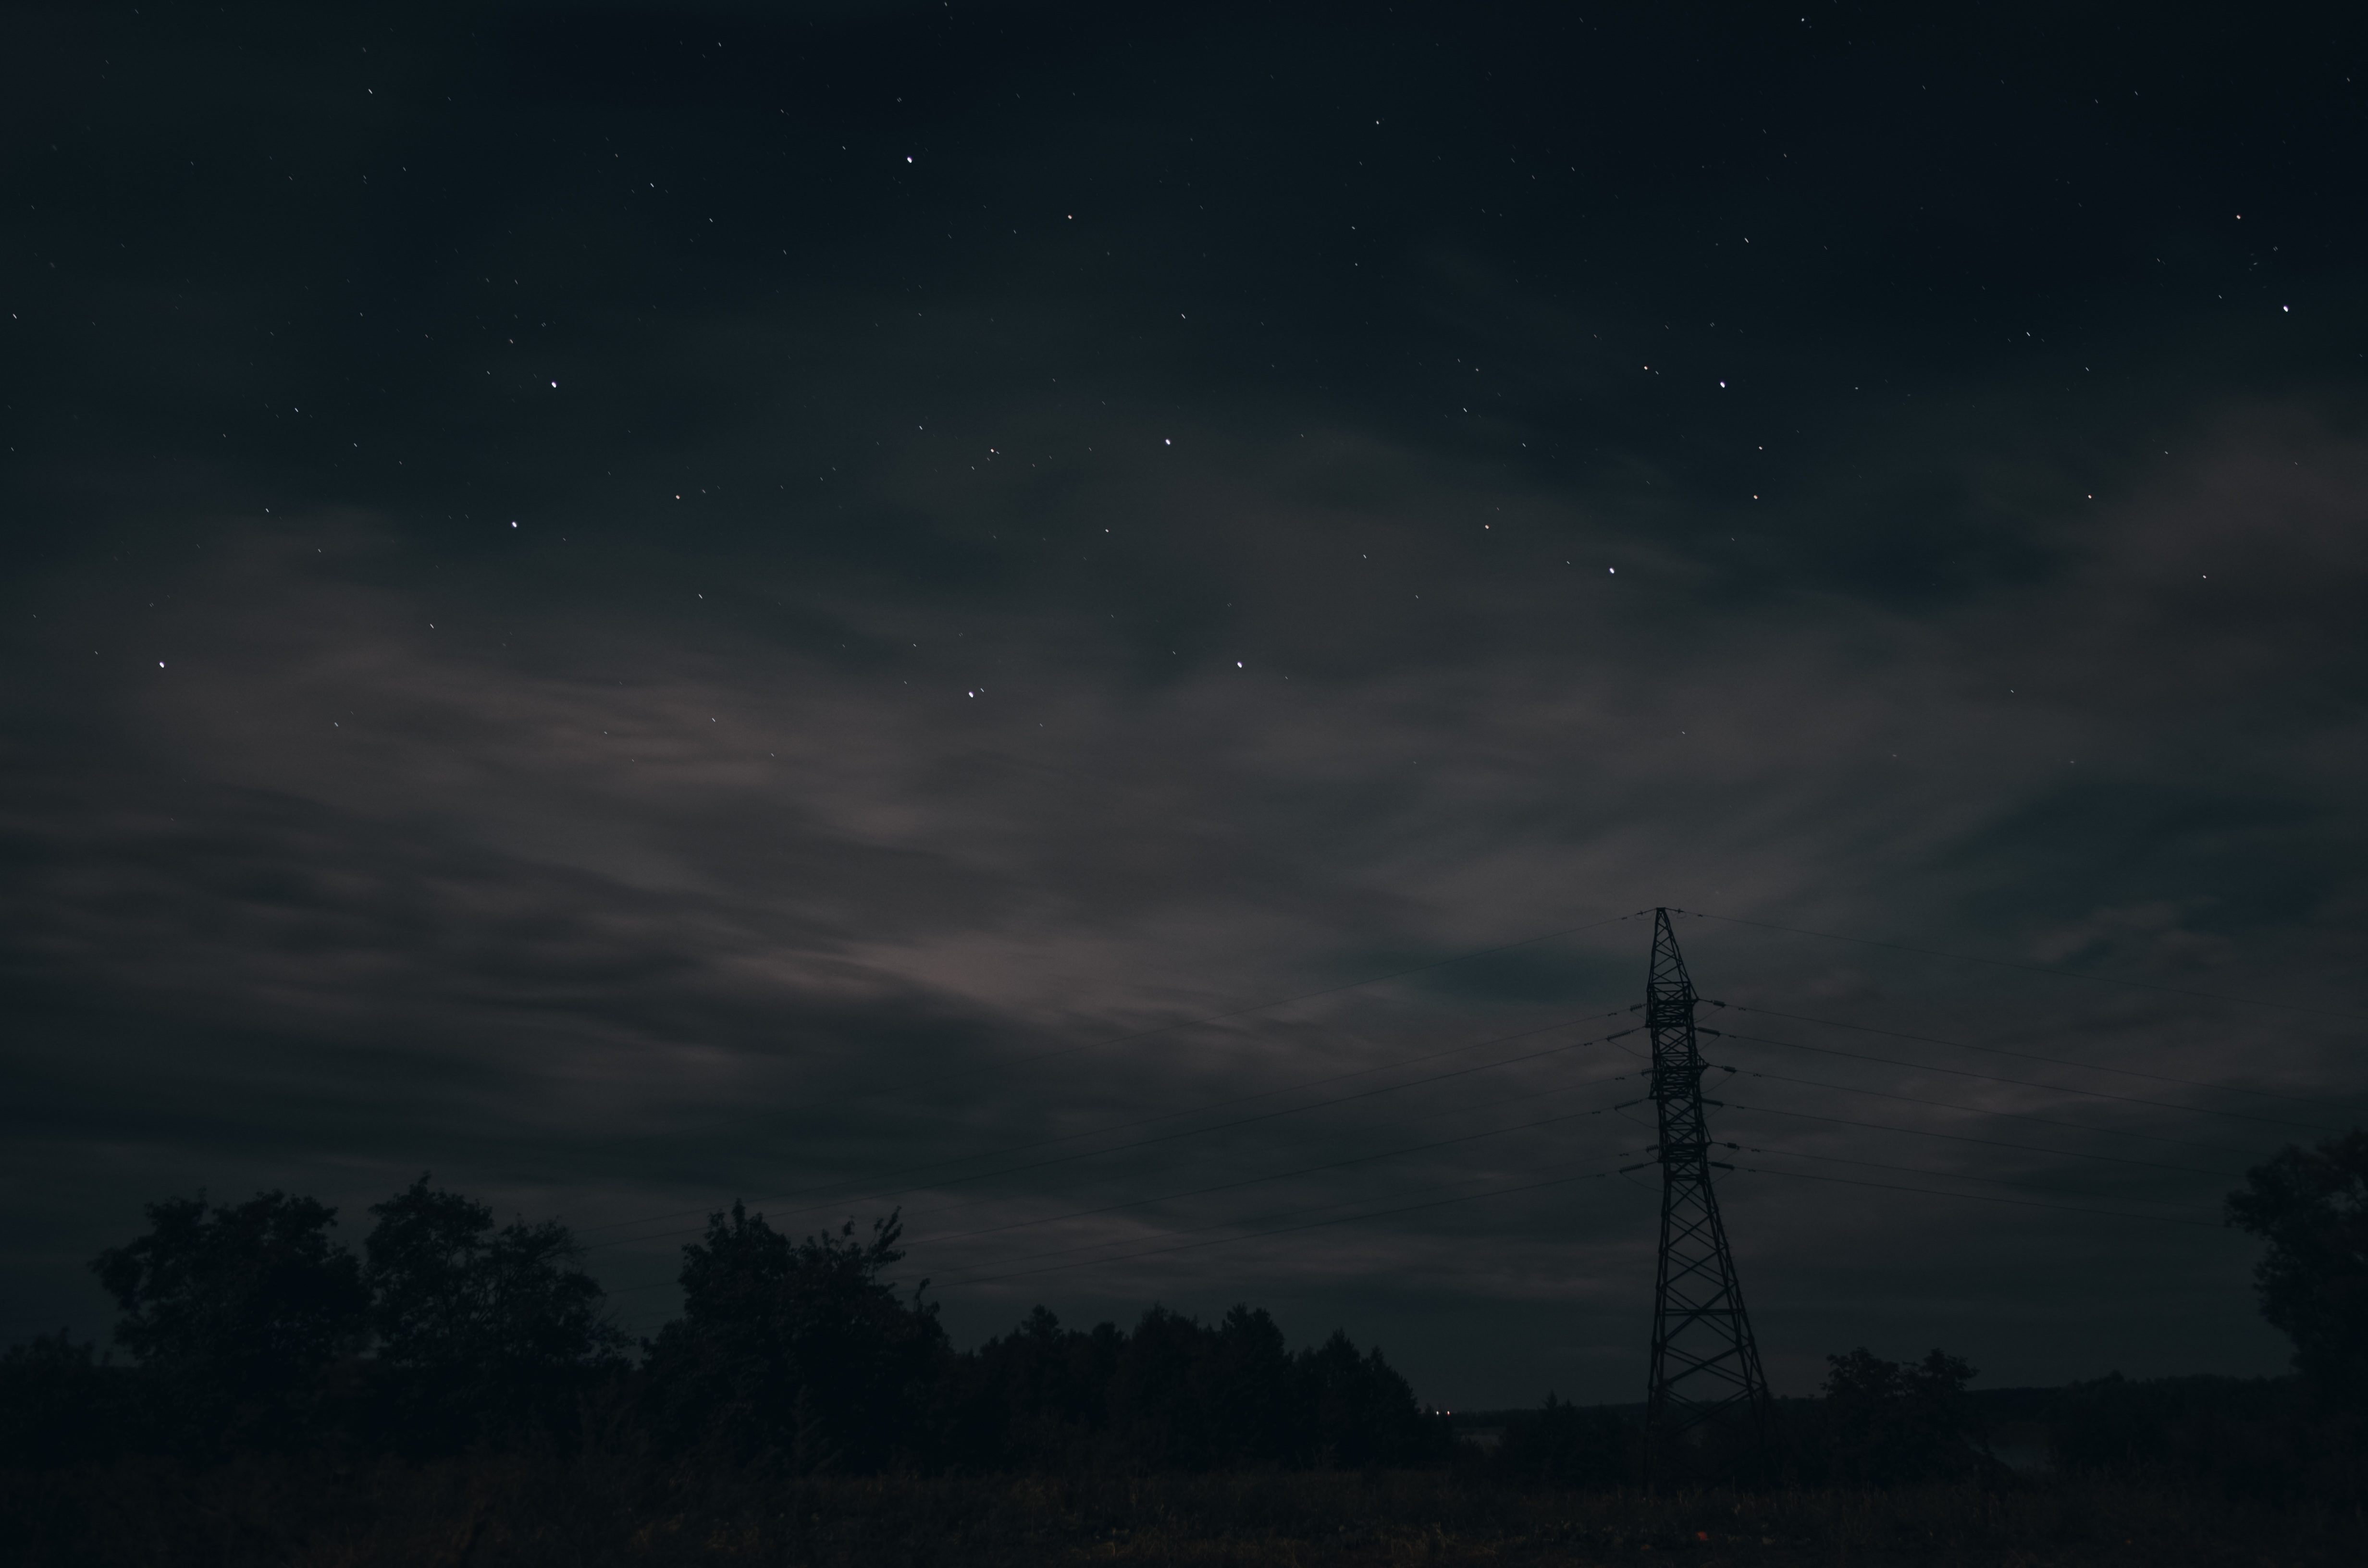
cloud, sky, night, star, dawn, atmosphere, dusk, evening, darkness, aurora, astronomical object